List of Chengdu J-7 variants

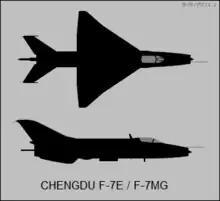
J-7E diagram

The J-7E (NATO reporting name: Fishcan-D) is the day fighter series of the J-7 that utilizes a double delta wing which greatly improved maneuverability from previous models. It was decided that to maintain good maneuverability, the series would not be equipped with fire control radar or medium range AAMs. Equipped with only ranging radar and close range AAM, new features of this series included utilization of a carbon-carbon composite brake that quadrupled the service life to more than a thousand landings. Utilization of an aluminum-lithium alloy that reduces weight by 17% and pressure ground fueling system replacing the gravity based ground fueling system that drastically reduced the time of fueling by 80% to 6 minutes from the original half an hour. Deletion of the port side gun resulted in an increased fuel capacity by 100 liters, the ammo for the starboard side gun was reduced to 60 rounds. The WP-13F engine increased mean time between overhauls (MTBO) to 300 hours and the service life to 900 hours. Maximum payload is increased to 1.6 tons. Newer avionics replaced the older ones on earlier J-7s. The general designer of the J-7E series was Lu Yu-Ying (陆育英).